Hugh Hanna

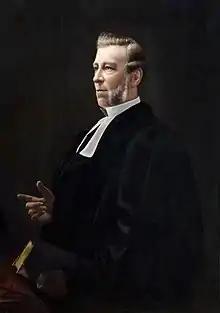
Portrait by Augustus George Whichelo, 1876.

Hugh Hanna (21 February 1821 – 3 February 1892), nicknamed Roaring Hanna, was a Presbyterian minister in Belfast known for his anti-Catholicism.